Greco-Turkish War (1919–1922)

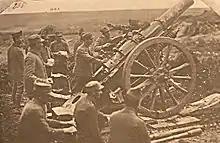
The British-made BL 6-inch 30 cwt howitzer is in the service of the Greeks during Second Battle of İnönü.

By December 1920, the Greeks had advanced on two fronts, approaching Eskişehir from the North West and from Smyrna, and had consolidated their occupation zone. In early 1921 they resumed their advance with small scale reconnaissance incursions that met stiff resistance from entrenched Turkish Nationalists, who were increasingly better prepared and equipped as a regular army.